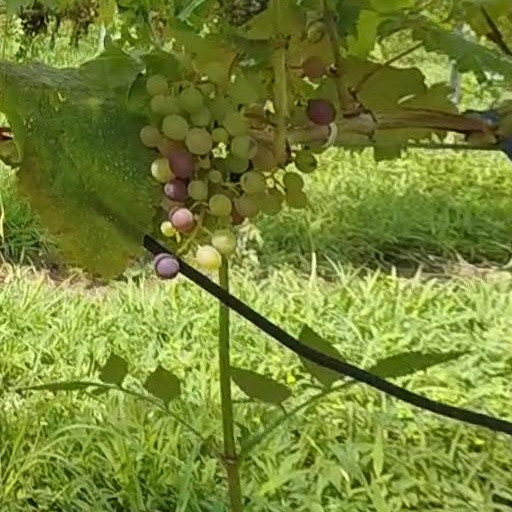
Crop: grape